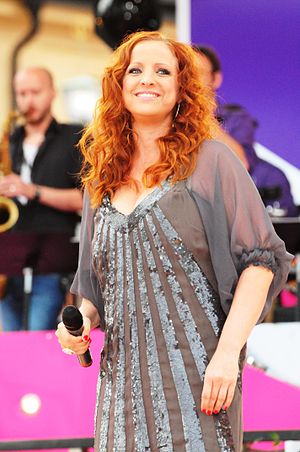
Shirley Clamp
Shirley Clamp, er en svensk sangerinde.